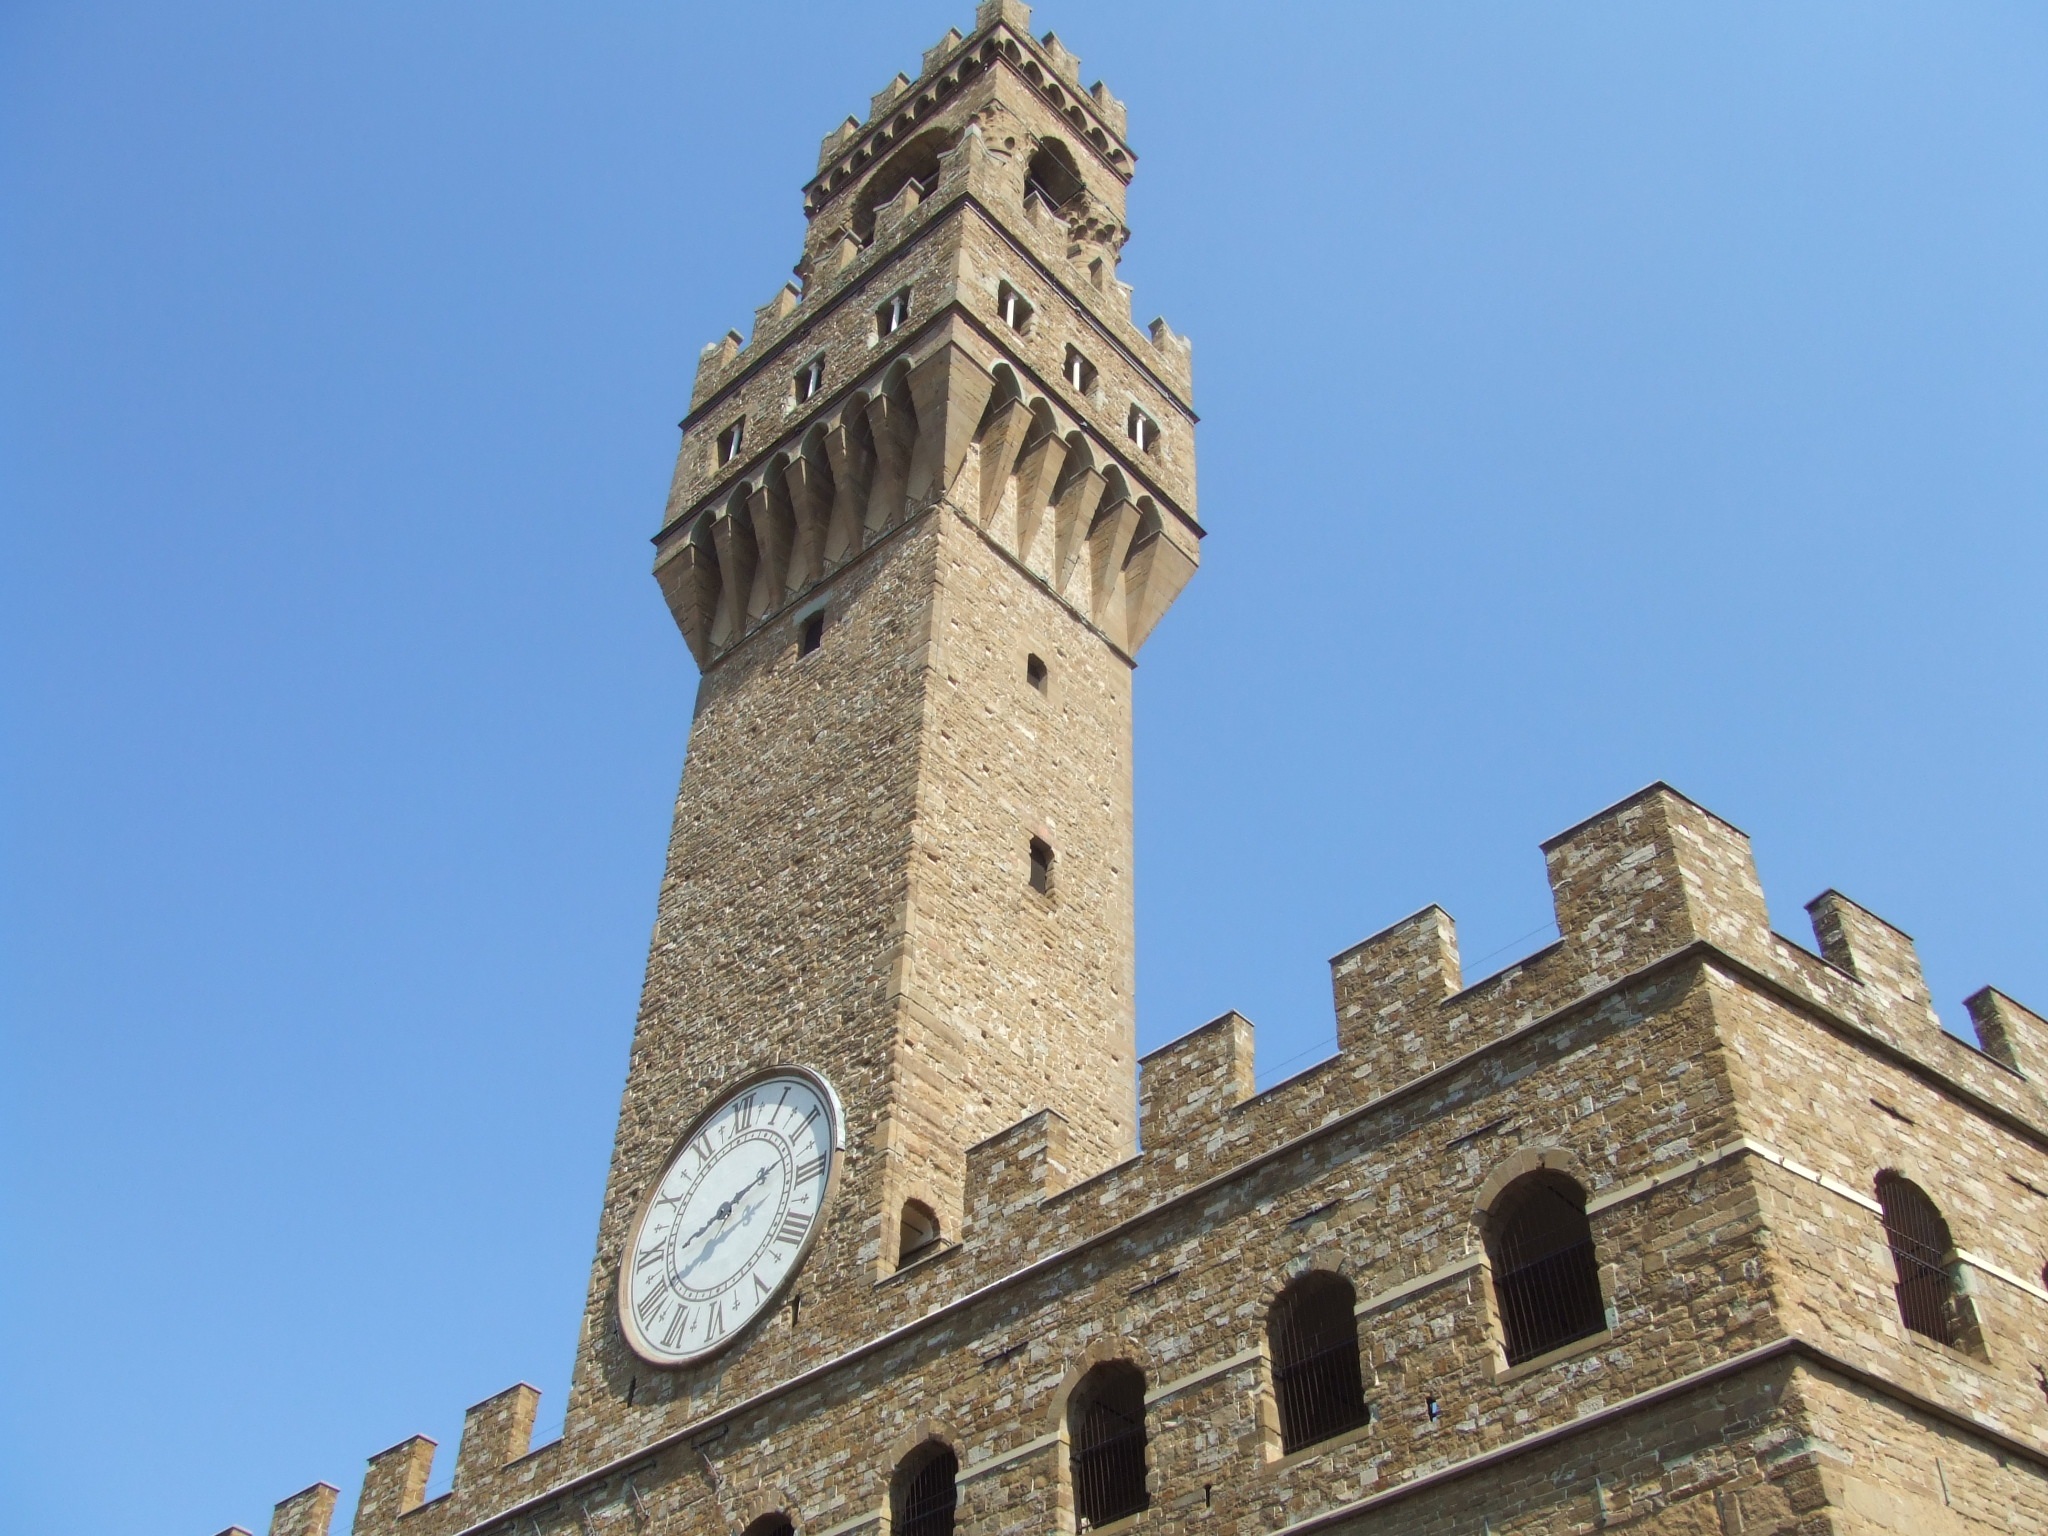
clock, building, tower, landmark, italy, facade, church, cathedral, place of worship, clock tower, bell tower, medieval, spire, steeple, basilica, florence, historic site